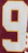
Number: 9